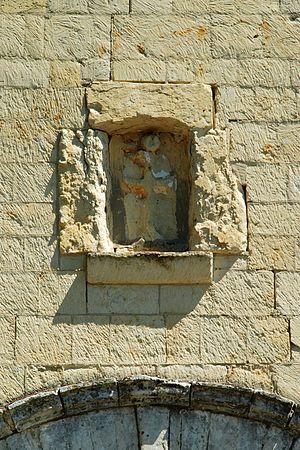
Belgique - Brabant wallon - Hélécine - Linsmeau - Chapelle Notre-Dame de la Colombe
La chapelle Notre-Dame de la Colombe est un édifice religieux catholique de style classique édifié en tuffeau et situé à Linsmeau, village de la commune belge d'Hélécine en Brabant wallon. Une première chapelle du XIIIe siècle est rebâtie au début du XVIIIe: elle porte le millésime 1723.